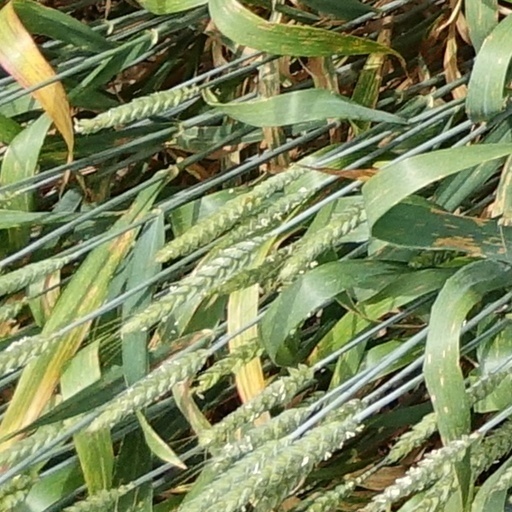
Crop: wheat